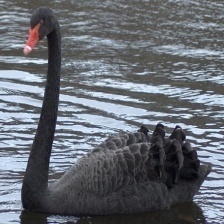
Species: BLACK SWAN
Scientific name: CYGNUS ATRATUS
ImageNet parent category: black_swan